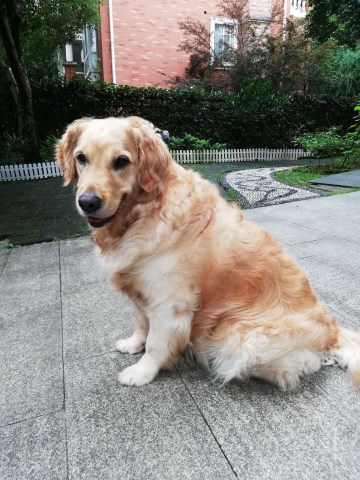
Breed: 5355-n000126-golden_retriever